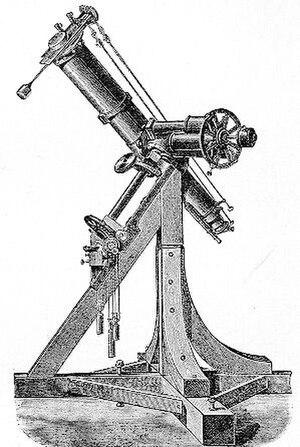
L’observatoire de Königsberg était un observatoire astronomique allemand qui était attaché à l’université de Königsberg, dorénavant baptisée Kaliningrad.